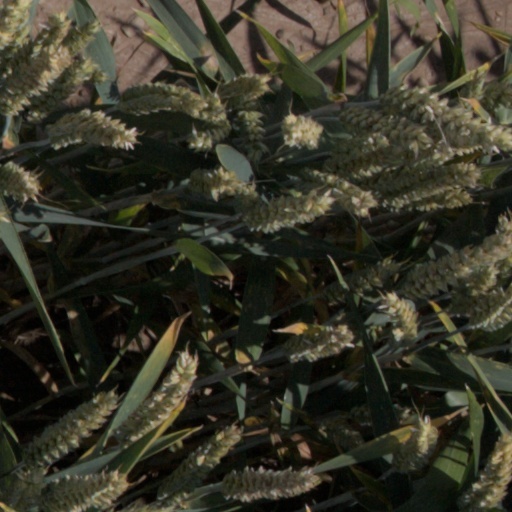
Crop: wheat